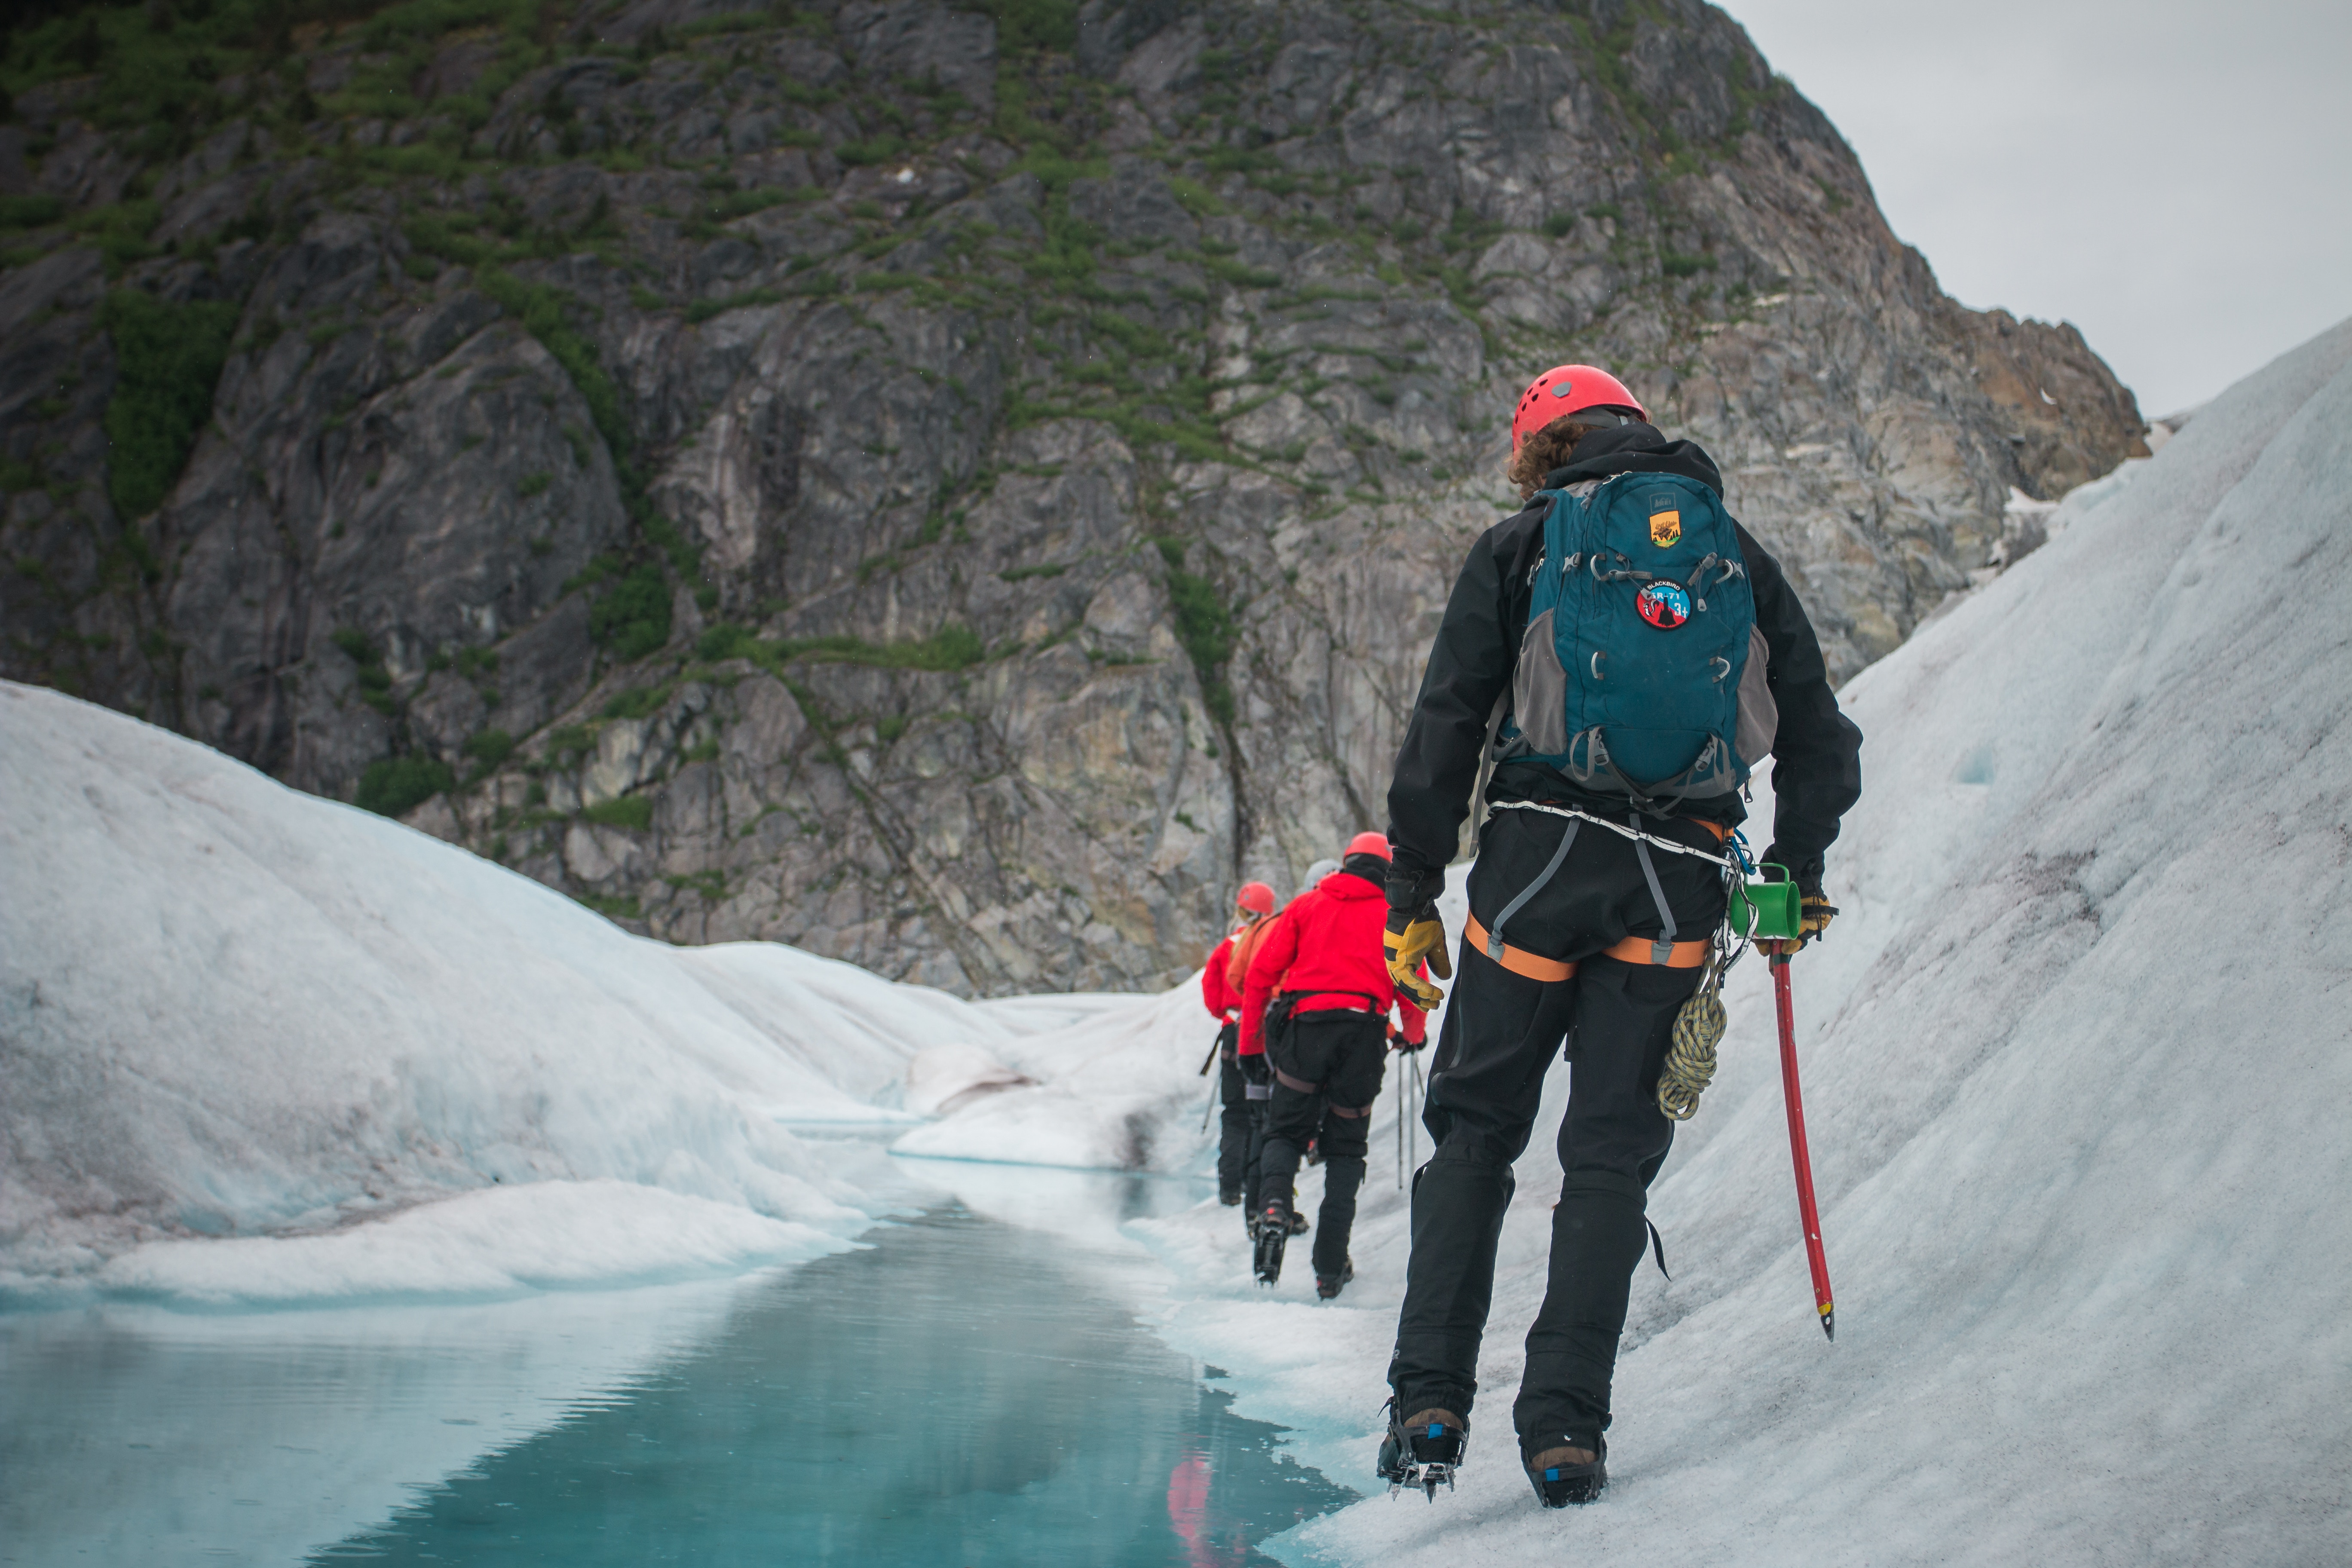
outdoor, rock, mountain, snow, winter, hiking, adventure, backpack, mountain range, recreation, ice, glacier, climbing, arctic, extreme sport, terrain, ridge, summit, mountaineering, cool image, mountaineer, backpacking, cirque, cool photo, moraine, freezing, ski touring, hiking equipment, ski mountaineering, outdoor recreation, ice climbing, mountainous landforms, glacial landform, geological phenomenon, ice cap, mountain guide, ar te, glaceir, rock climbing equipment, trekking pole